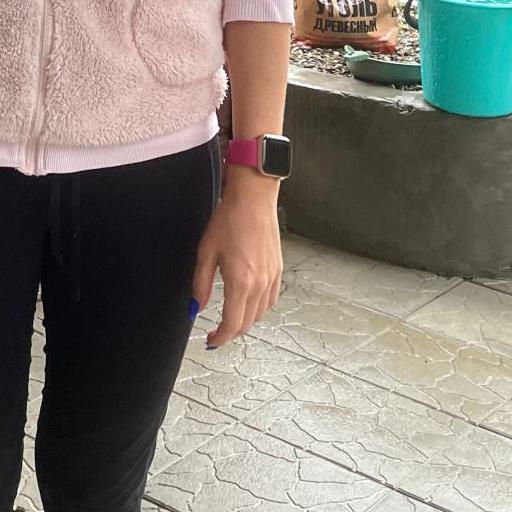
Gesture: no_gesture